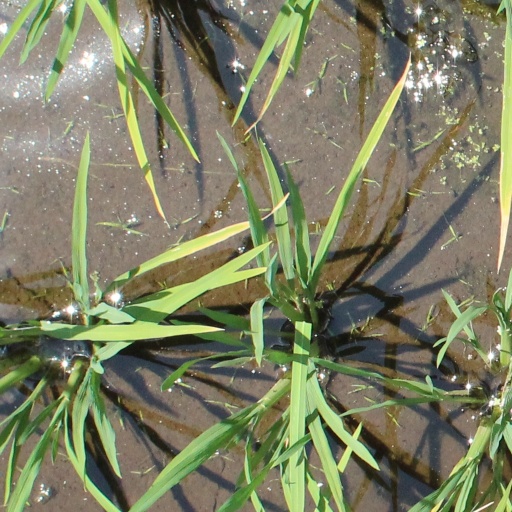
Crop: rice